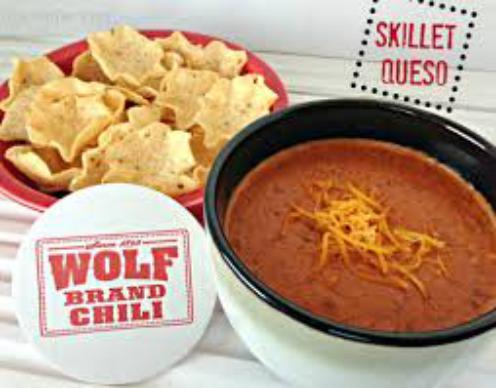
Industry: Food